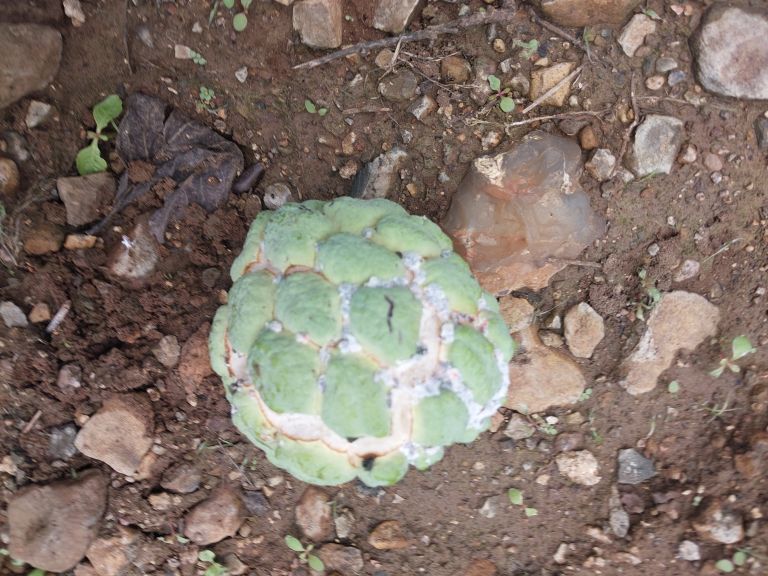
Disease label: Mealy Bug